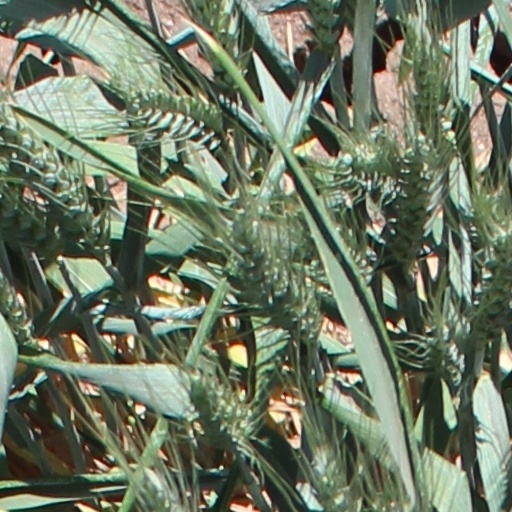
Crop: wheat